Kagamiiwa Hamanosuke II

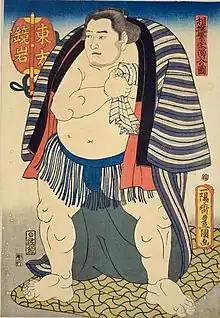

was a Japanese sumo wrestler from Nakakanbara District, Echigo Province (now Gosen in Niigata Prefecture, following the merger of Muramatsu). His highest rank was "ōzeki". He is the third wrestler from this prefecture to have been promoted to this rank and the first since Kumonryū in 1787, 63 years earlier. He is also the last wrestler to hold that title until the promotion of Haguroyama in 1940, 90 years later.